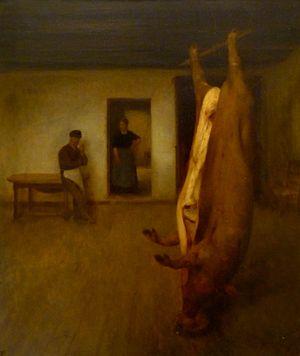
Léonard Jarraud est un peintre français, né en 1848 et mort en 1926 à La Couronne, près d’Angoulême. Sa vocation s’éveille en Charente, où il vit jusqu’à l’âge de dix-huit ans. Il se rend alors à Paris pour s’inscrire à l’École des Beaux-Arts et tenter de faire carrière, mais son séjour dans la capitale est marqué par une succession d’échecs, notamment au prix de Rome. Ces désillusions n’altèrent ni sa soif d’apprendre ni sa confiance en lui. Lorsqu’il regagne son village natal, en 1889, il a déjà commencé une œuvre de portraitiste et de paysagiste où l’influence du réalisme se fait sentir. Cette influence transparaît également dans les scènes du quotidien qu’il a peintes jusque-là.
Le département de la Charente est une terre de tradition culturelle et littéraire.
Le musée d'Angoulême est situé au cœur du centre historique d'Angoulême, à proximité immédiate de la cathédrale Saint-Pierre.